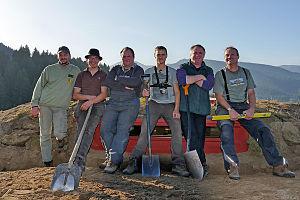
Bence Máté, né le 26 février 1985 à Szeged, est un photographe animalier hongrois.